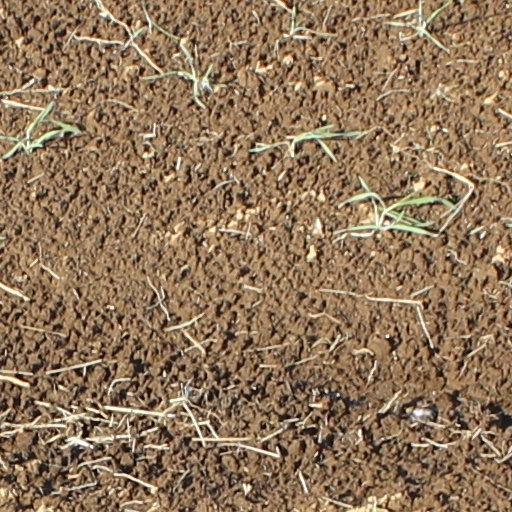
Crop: wheat